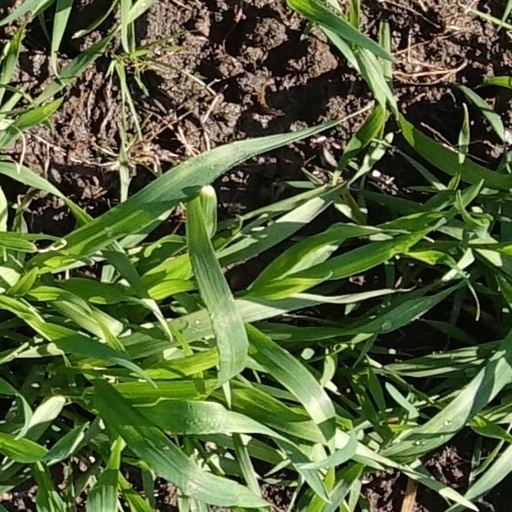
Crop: wheat